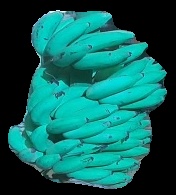
Variety: elakki-bale
Grade: grade2